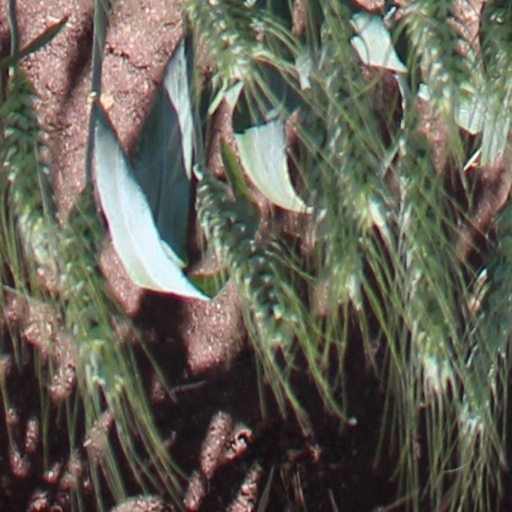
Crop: wheat